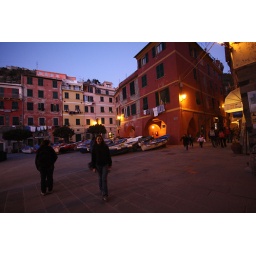
Jessica - the litte girl in the white jacket that's running is actually her twin.